Trenton Church of Christ

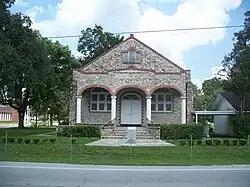
Trenton Church of Christ

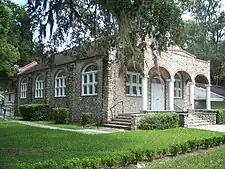
Another view

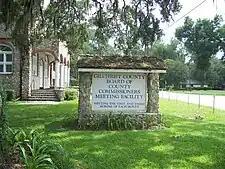
Current sign

The old Trenton Church of Christ is an historic one-story Church of Christ church building located on the southeast corner of South Main Street and Southeast 1st Avenue, just south of the Gilchrist County Courthouse, in Trenton, Gilchrist County, Florida. It was built in 1920 of "Florida field limestone, rubble masonry, with brick quoins at openings, arched windows, triple-arched entry porch," etc. Additions have been made to the rear and to the south. In 1989, the building was listed in "A Guide to Florida's Historic Architecture", published by the University of Florida Press.